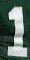
Number: 1